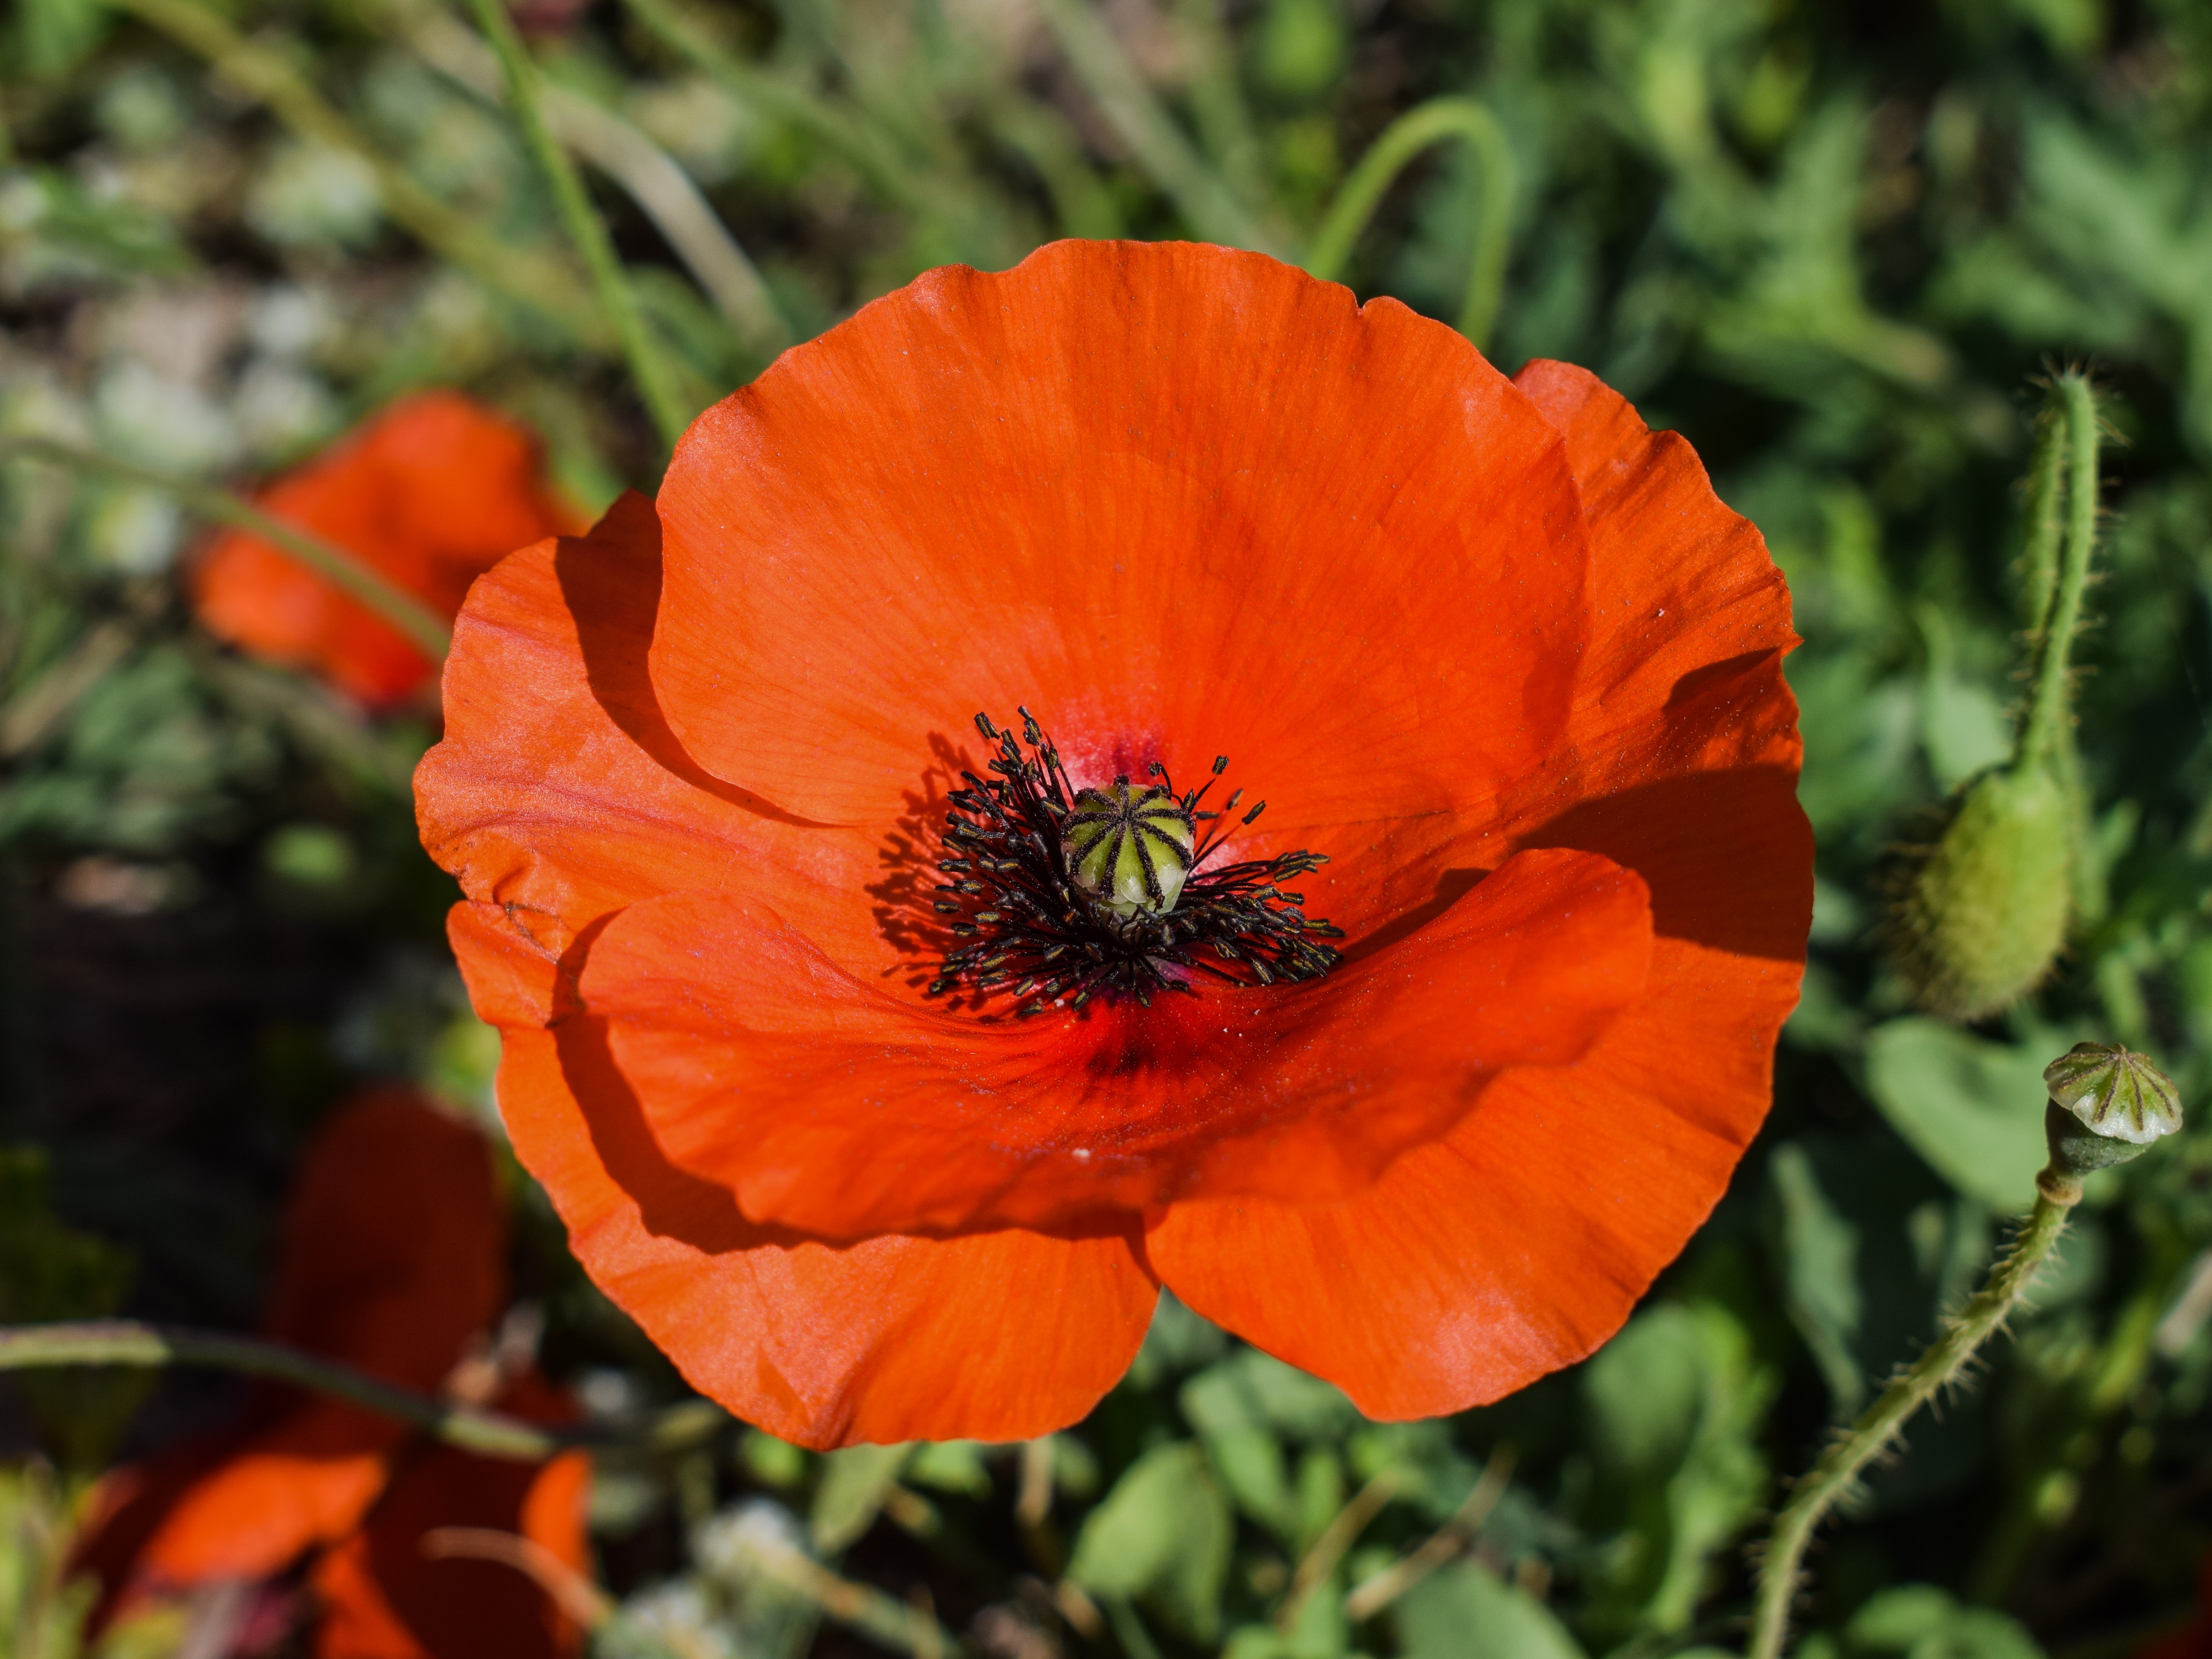
nature, blossom, plant, field, flower, petal, spring, red, botany, blooming, flora, wildflower, poppy, coquelicot, macro photography, flowering plant, eschscholzia californica, annual plant, land plant, poppy family